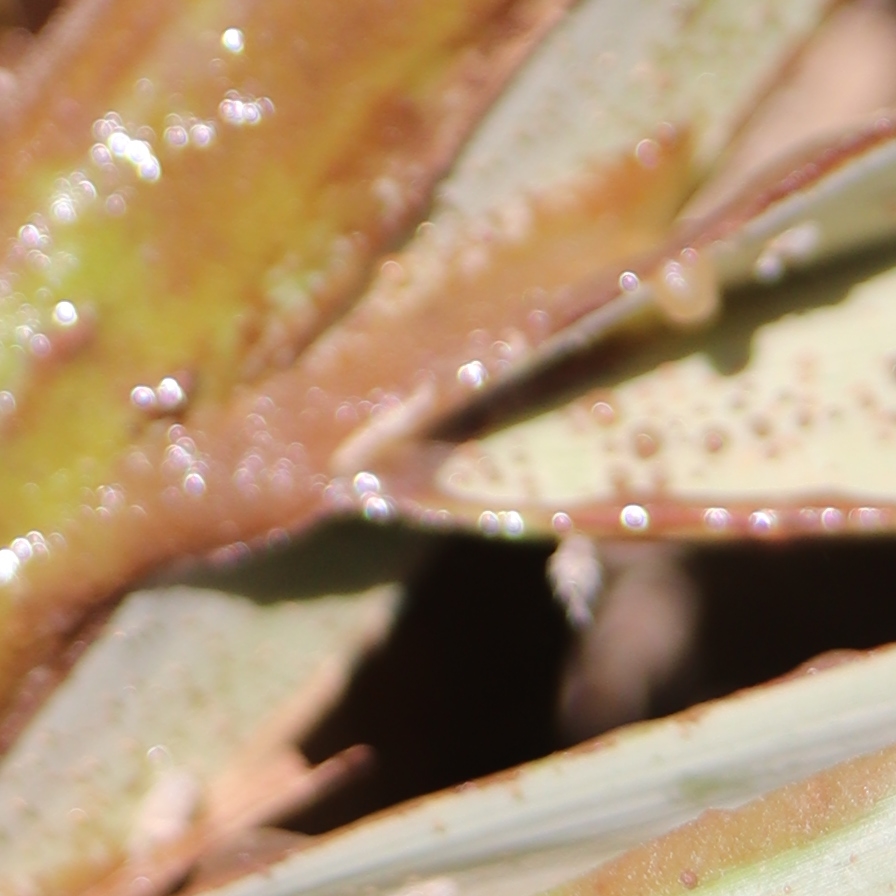
Label: Honey